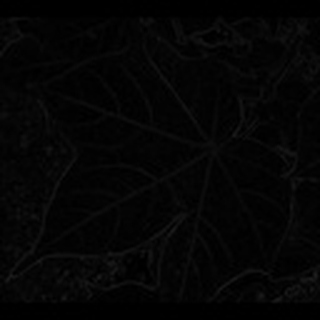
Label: healthy_cotton